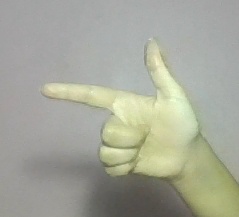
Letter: yaa